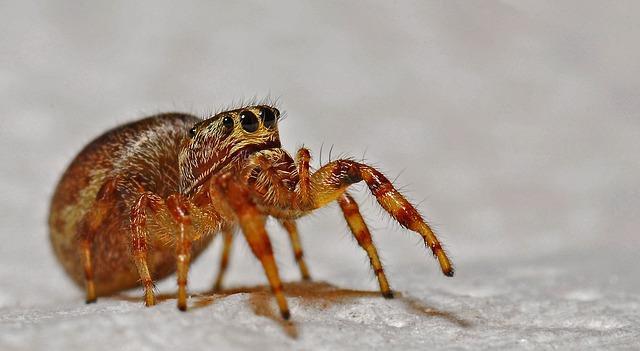
spider